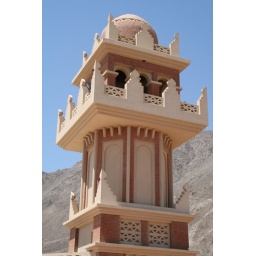
Islamic tower against a mountain backdrop